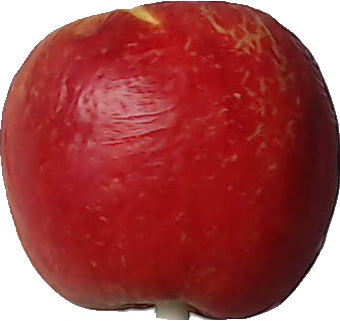
Label: apple_red_yellow_1